Road signs in Italy

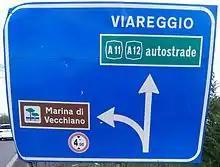
Example of directional road sign with multiple destinations. It is blue because it is on a main road (not a motorway) outside a town. The indication to a motorway is in a green box, and the indication to a geographical feature or a tourist attraction is in a brown box. It uses both allowed fonts: the words "VIAREGGIO" and "Marina di Vecchiano" are in Alfabeto Normale, and the word "autostrade" is in Alfabeto Stretto

A version of the Transport typeface employed on road signs in the UK, called Alfabeto Normale, is used on Italian road signs. A condensed version, called Alfabeto Stretto, is also used for long names that wouldn't fit. Each name uses one font, but names in Alfabeto Normale and in Alfabeto Stretto can co-exist on one sign.